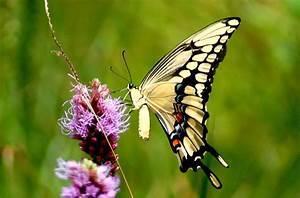
butterfly